Fresno Bulldogs

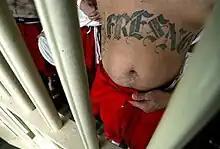
Fresno Bulldog gang member in the Fresno County Jail

Fresno Bulldogs, or BDS for short, also known by the abbreviations FBD and F-14, are a primarily Mexican American criminal street and prison gang located in 559, California. They are considered to be one of the biggest drug gangs in Central California with membership estimated to be in the cities of Fresno, Selma, Kerman, Sanger, Clovis, Madera, San Joaquin, Coalinga, Huron, Mendota, Orange Cove, and Avenal. They are engaged in a wide range of criminal activity and have been subject to many high-profile cases over the years.